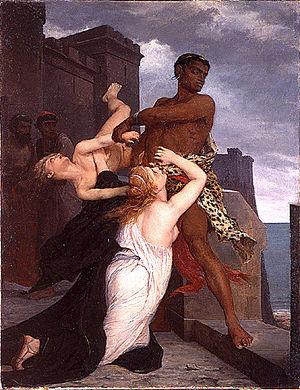
Edouard-Théophile Blanchard, La mort d'Astyanax, 1868, Paris, Ecole Nationale Supérieure des Beaux-Arts
Cette page recense les lauréats du prix de Rome en peinture, récompense inaugurée en 1663, et de façon officielle en 1667, par l'Académie royale de peinture et de sculpture à Paris, et supprimée par une réforme, après 1968.